Ruby Diamond

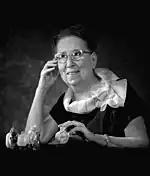
1969 portrait of Diamond with her collection of snuff bottles

During her life, Diamond was known to be a generous philanthropist, contributing to at least thirty-seven organizations. Contributions went to early childhood education programs, the Salvation Army, nursing homes, hospitals, Black charities, research institutions, and Tallahassee's Temple Israel.